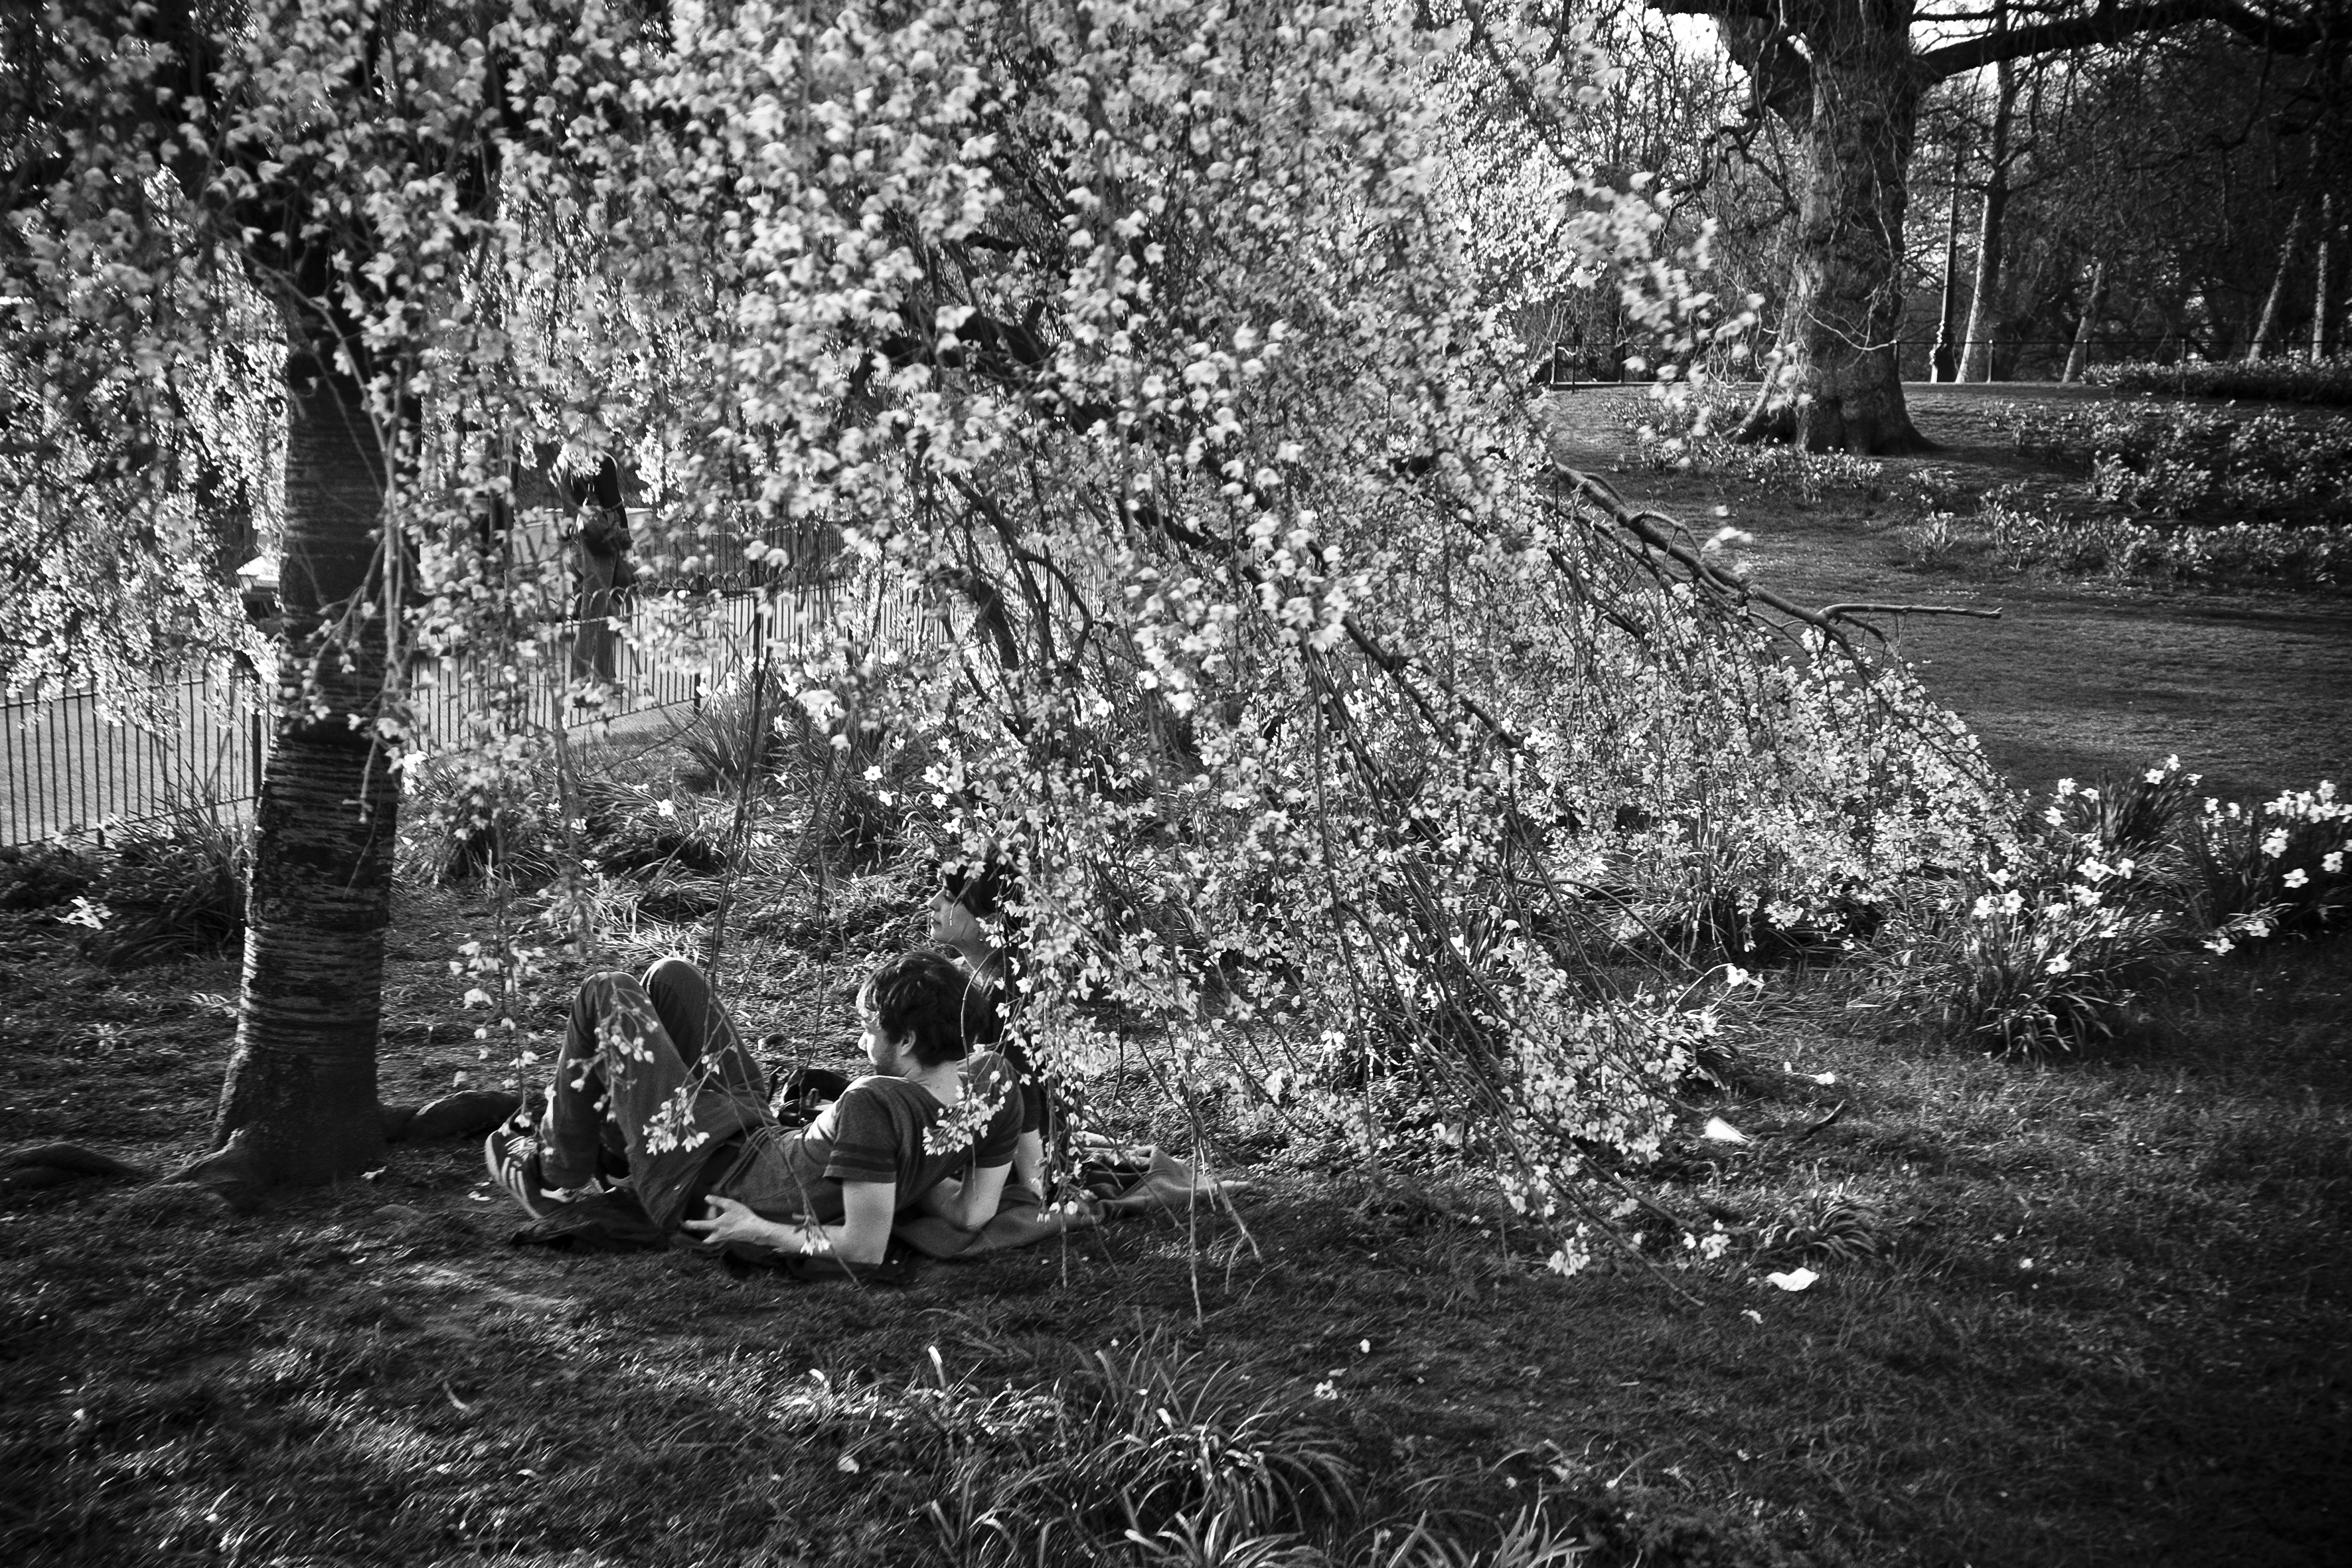
tree, forest, winter, black and white, plant, street, photography, leaf, flower, urban, travel, fujifilm, spring, autumn, darkness, monochrome, season, uk, england, bw, blackandwhite, blackwhite, london, ngc, noiretblanc, unitedkingdom, fuji, woodland, fujixt1, fujix, monochrome photography, woody plant